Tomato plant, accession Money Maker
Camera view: horizontal (90 deg, fisheye); turntable rotation: 180 degrees
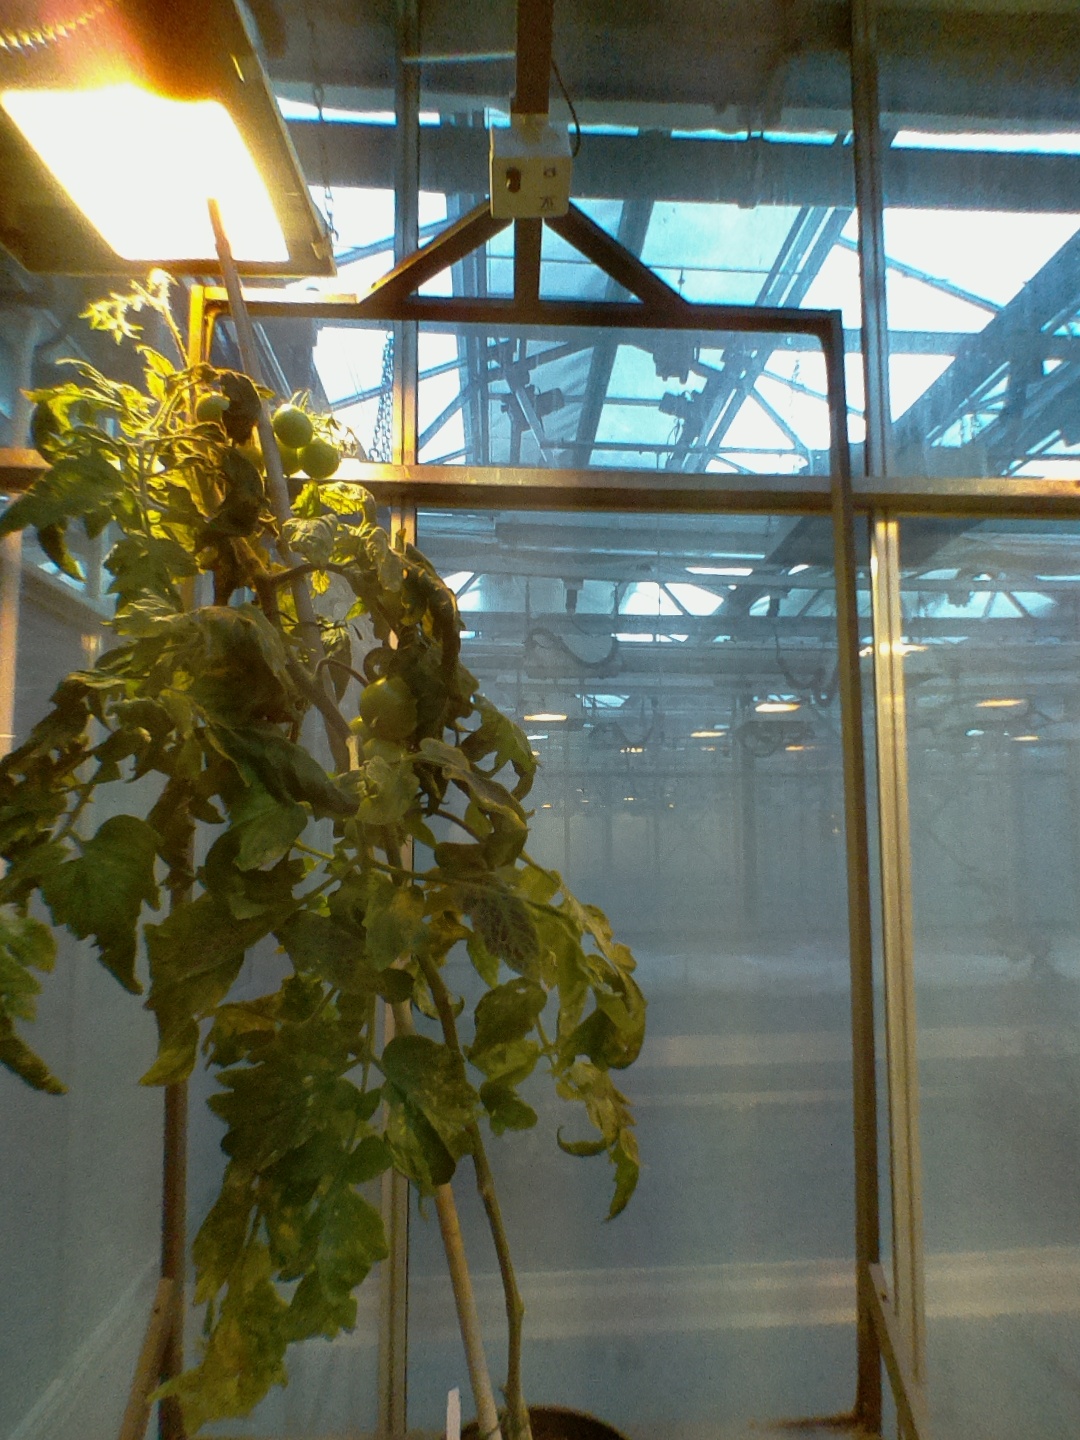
BBCH growth stage 77: 70%-80% of final fruit size